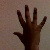
The image shows a hand gesture representing the number 5 in Indian Sign Language.